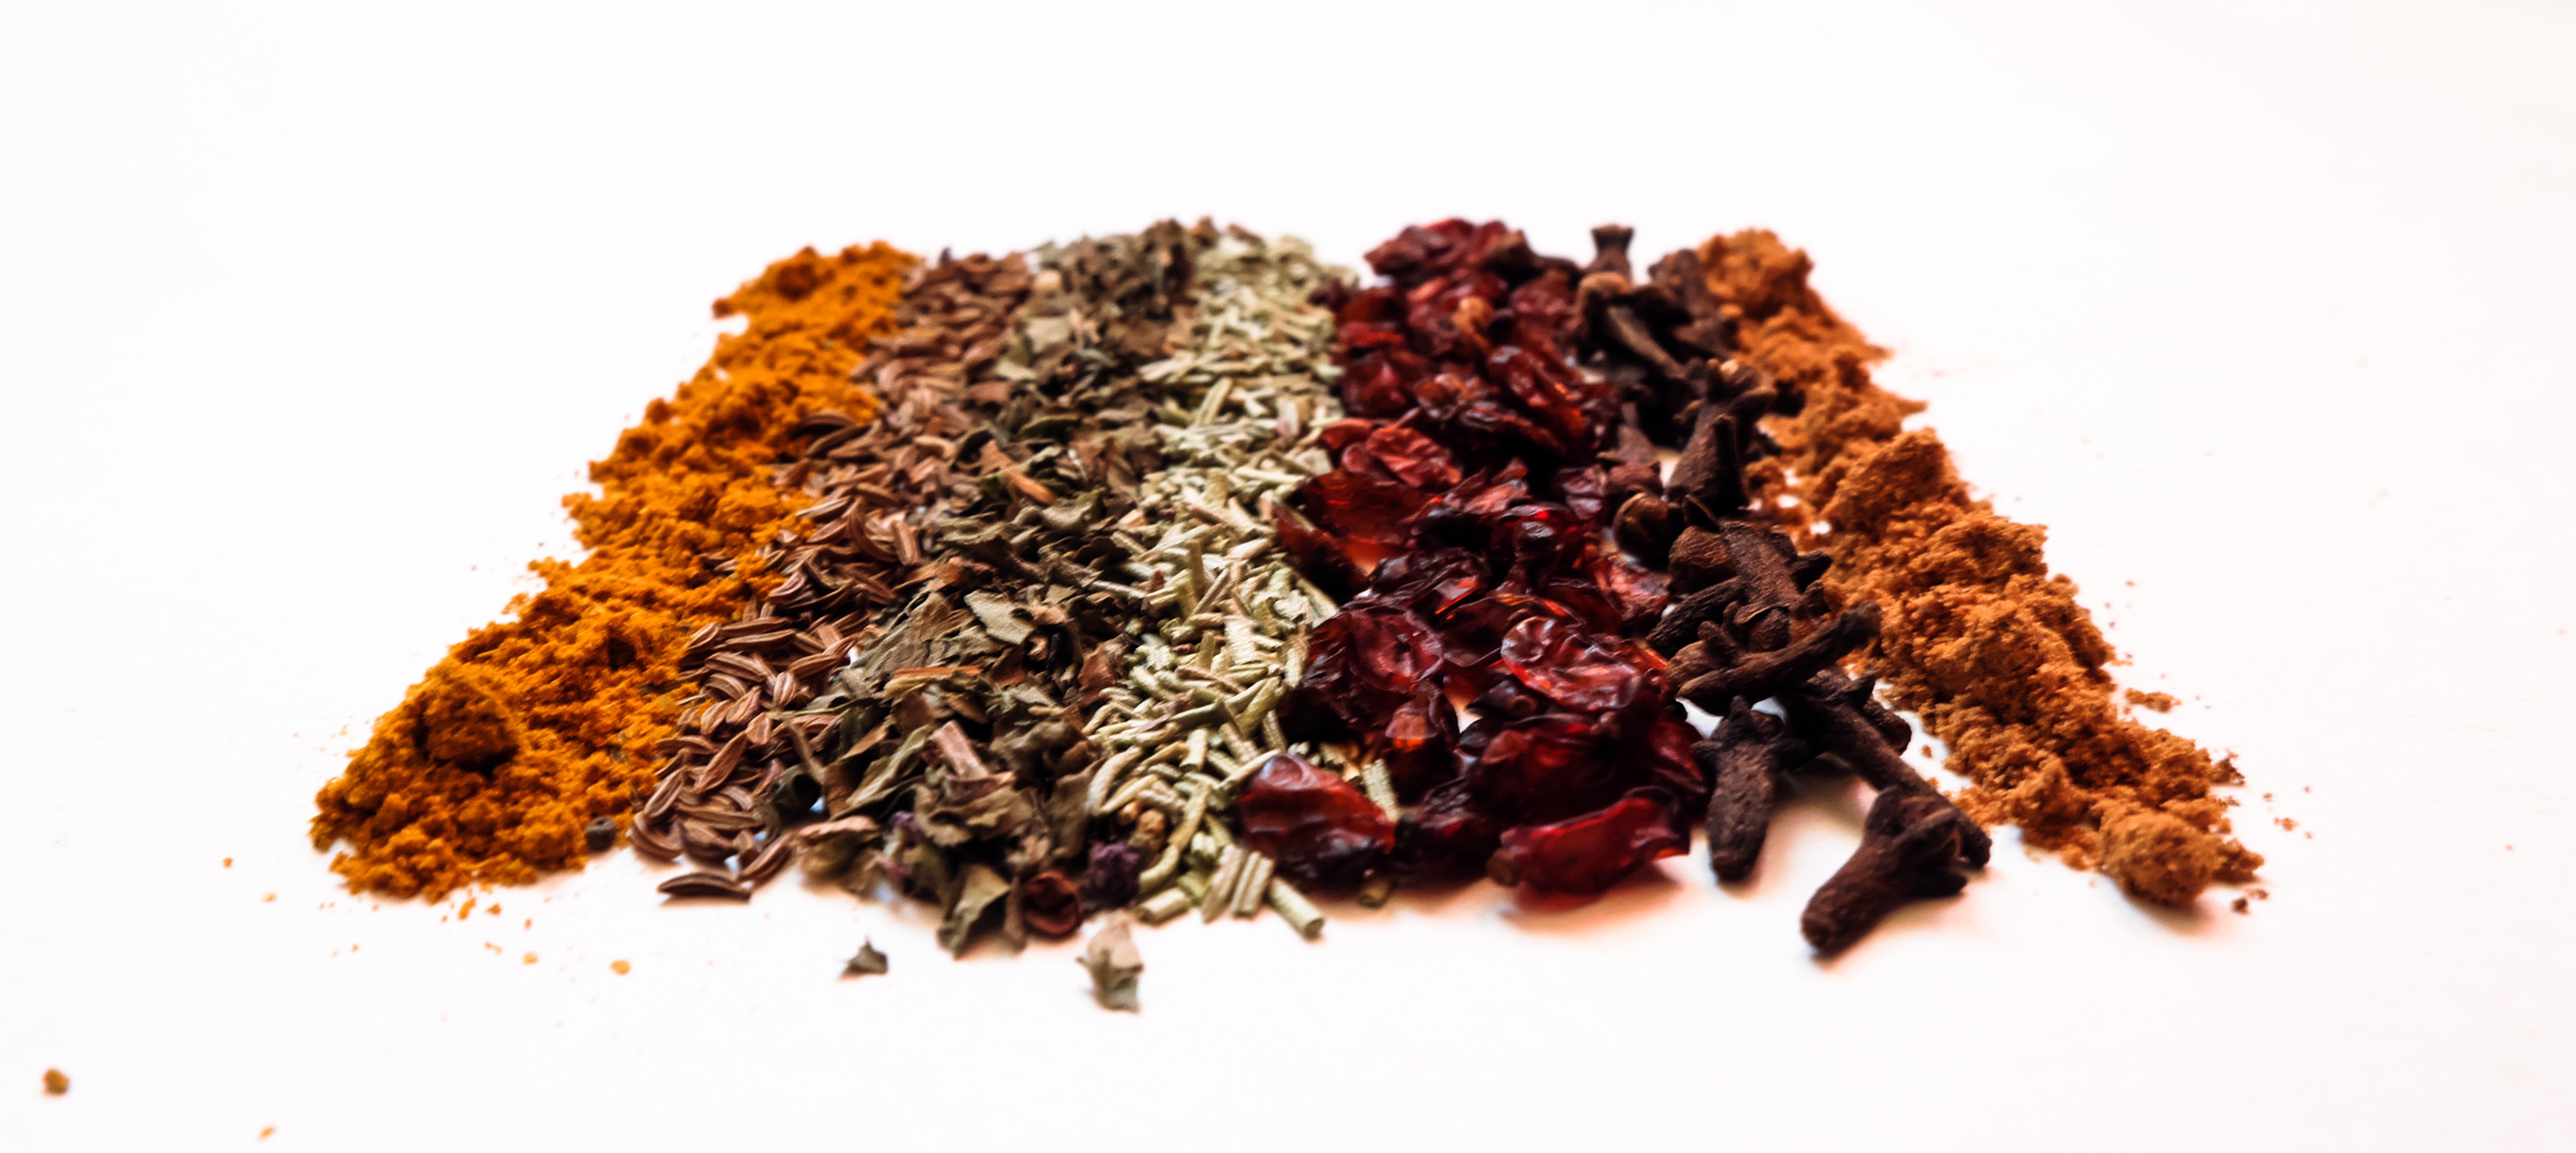
plant, food, cooking, herb, produce, crop, soil, recipe, basil, clove, spices, rooibos, nutmeg, barberry, rosemary, seasonings, flavor, curry, spice mix